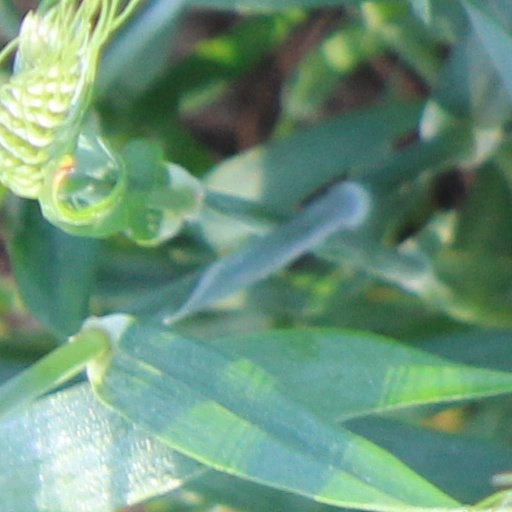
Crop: wheat